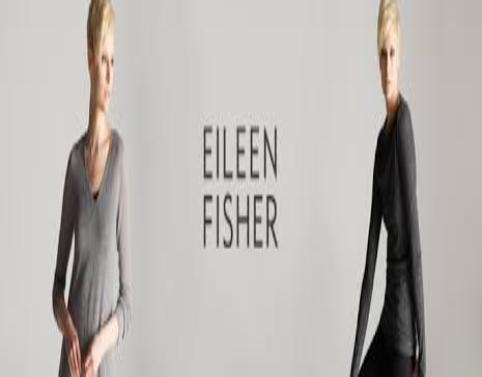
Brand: Eileen Fisher
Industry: Clothes